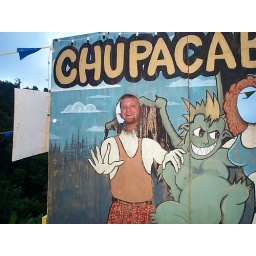
Me in silly sign on road to El Yunque National Forest